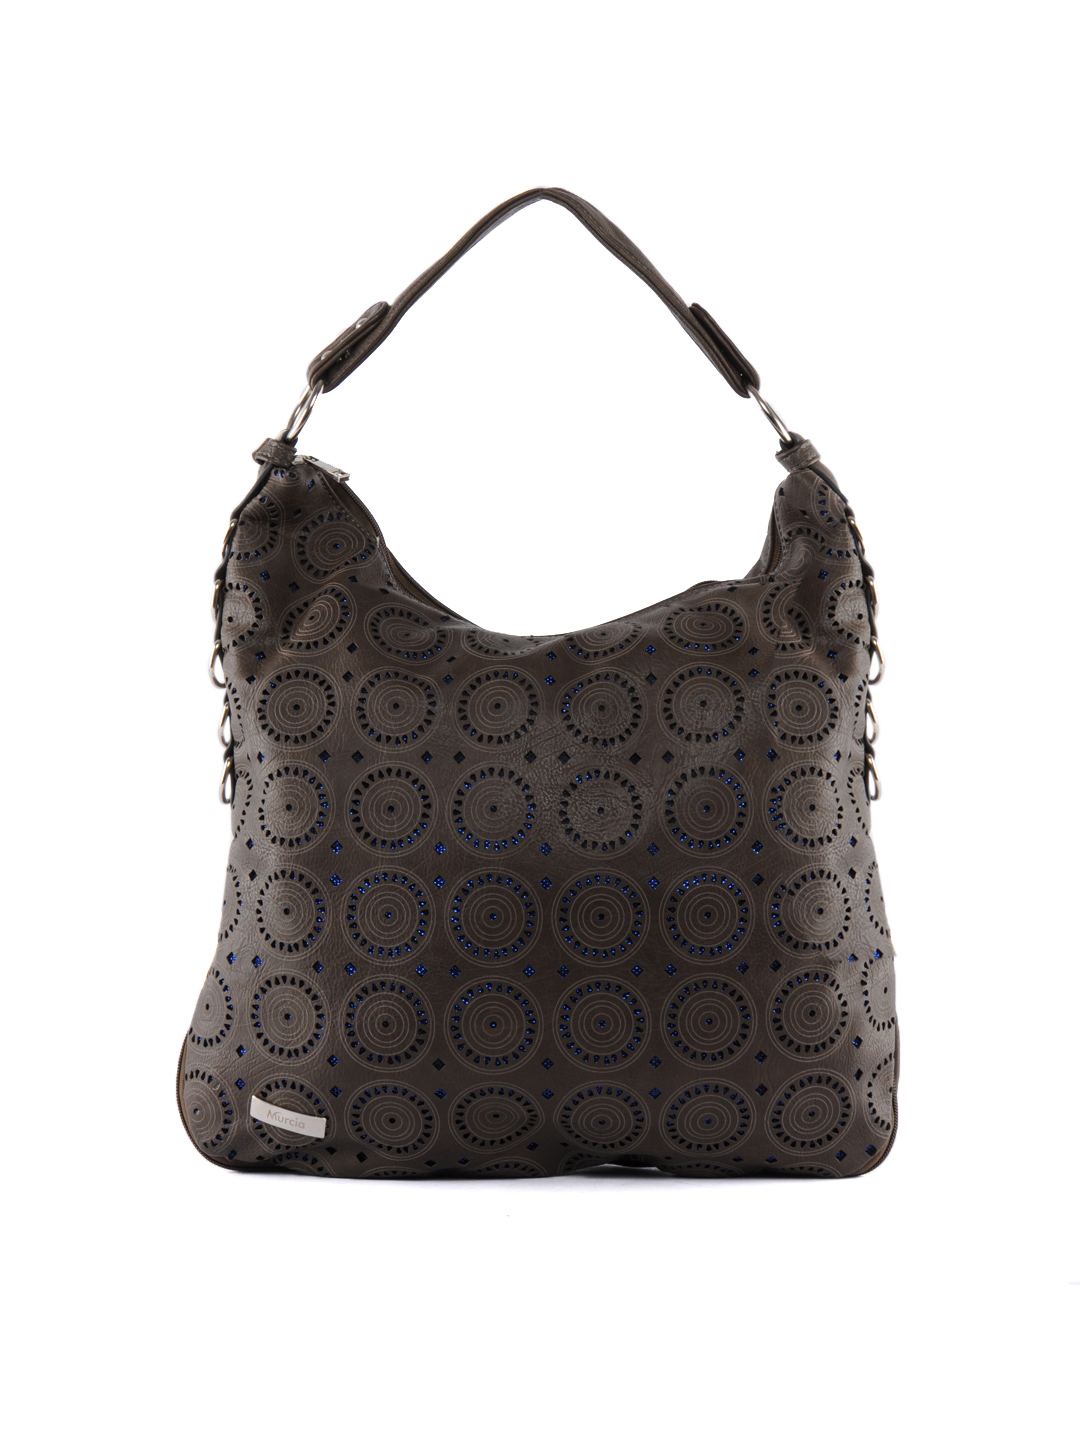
Murcia Women Brown Casual Handbag
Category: Accessories / Bags / Handbags
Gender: Women
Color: Brown
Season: Winter 2015
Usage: Casual